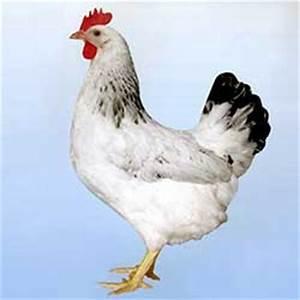
chicken